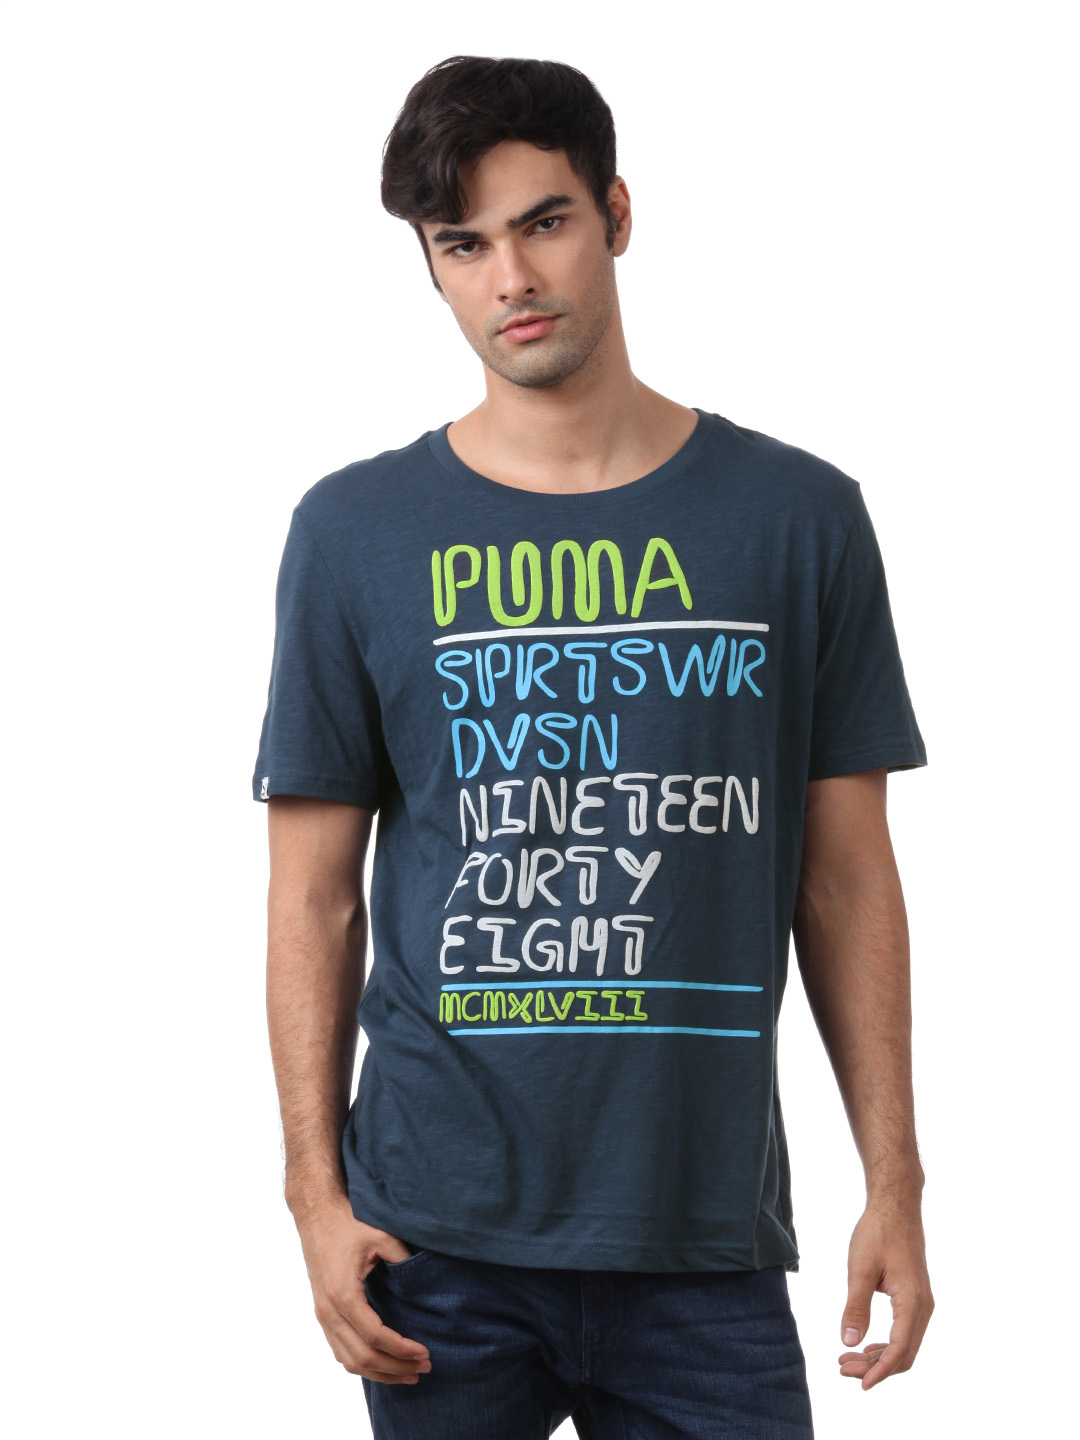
Puma Men Blue T-shirt
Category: Apparel / Topwear / Tshirts
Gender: Men
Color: Blue
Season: Summer 2012
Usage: Casual